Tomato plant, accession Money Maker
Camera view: bottom (45 deg); turntable rotation: 300 degrees
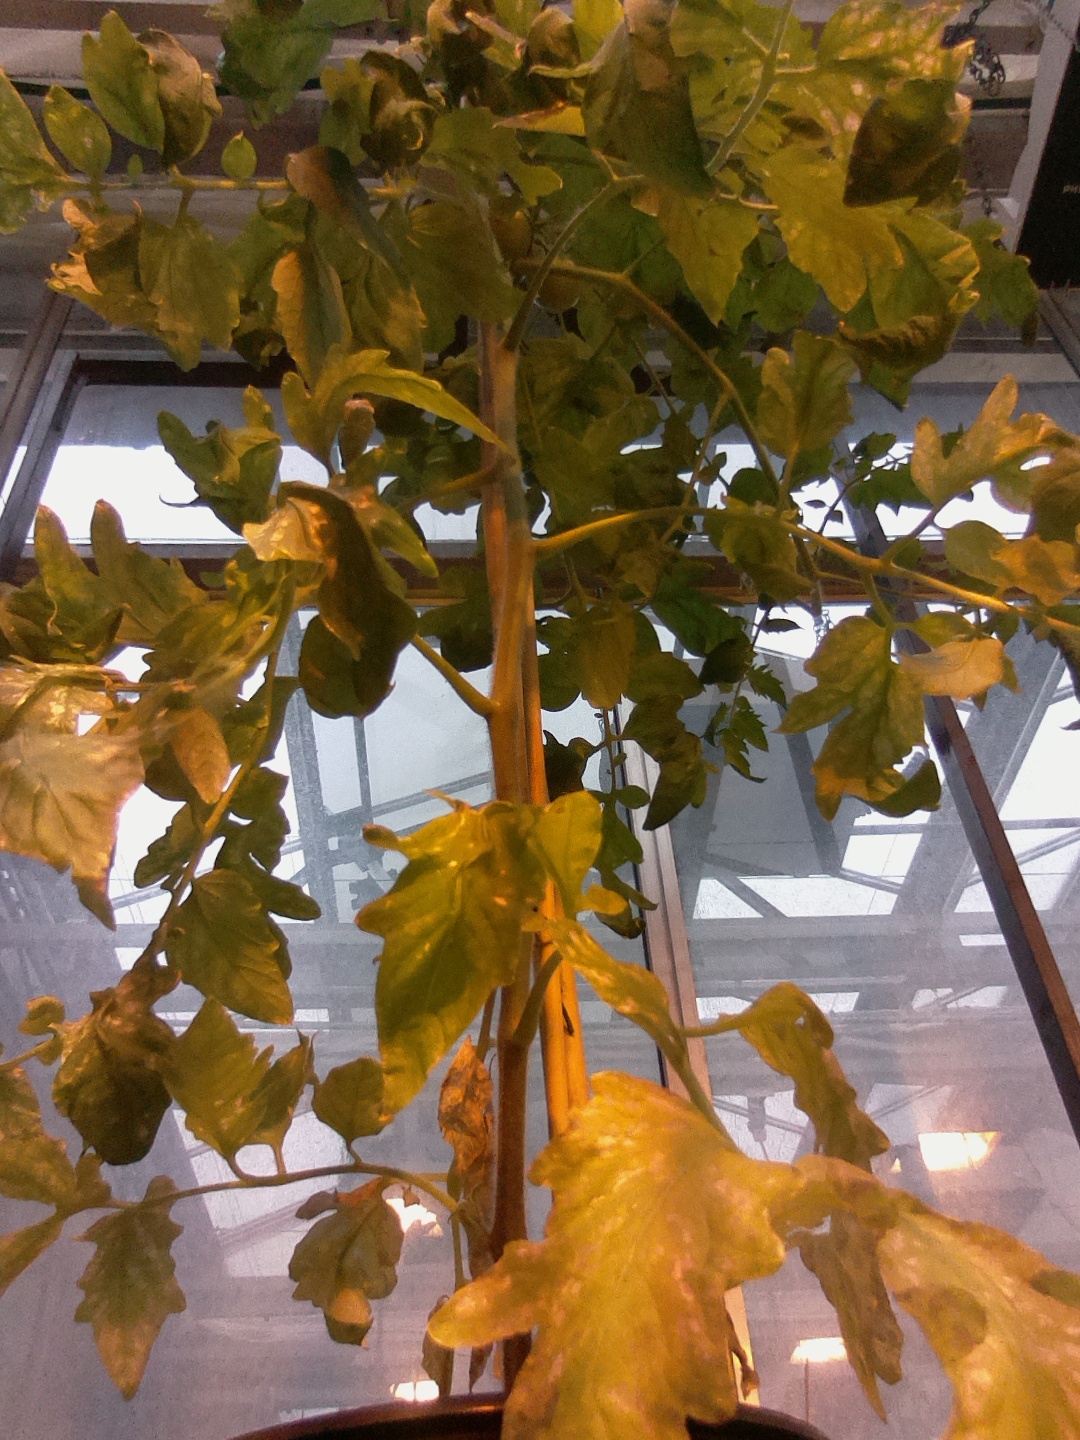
BBCH growth stage 75: 50%-60% of final fruit size